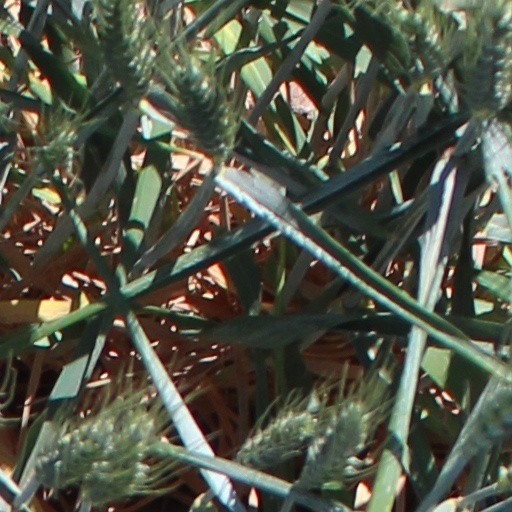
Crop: wheat